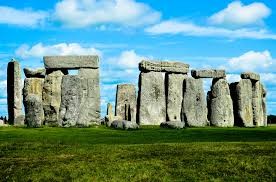
Landmark: Stonehenge